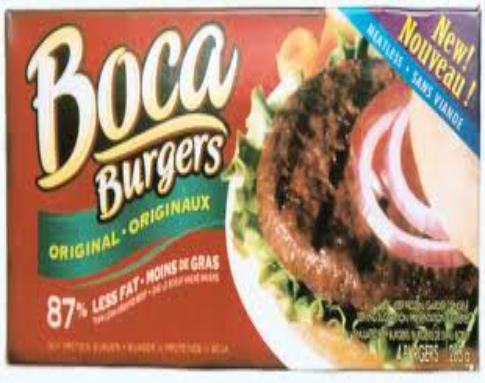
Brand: Boca Burger
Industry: Food